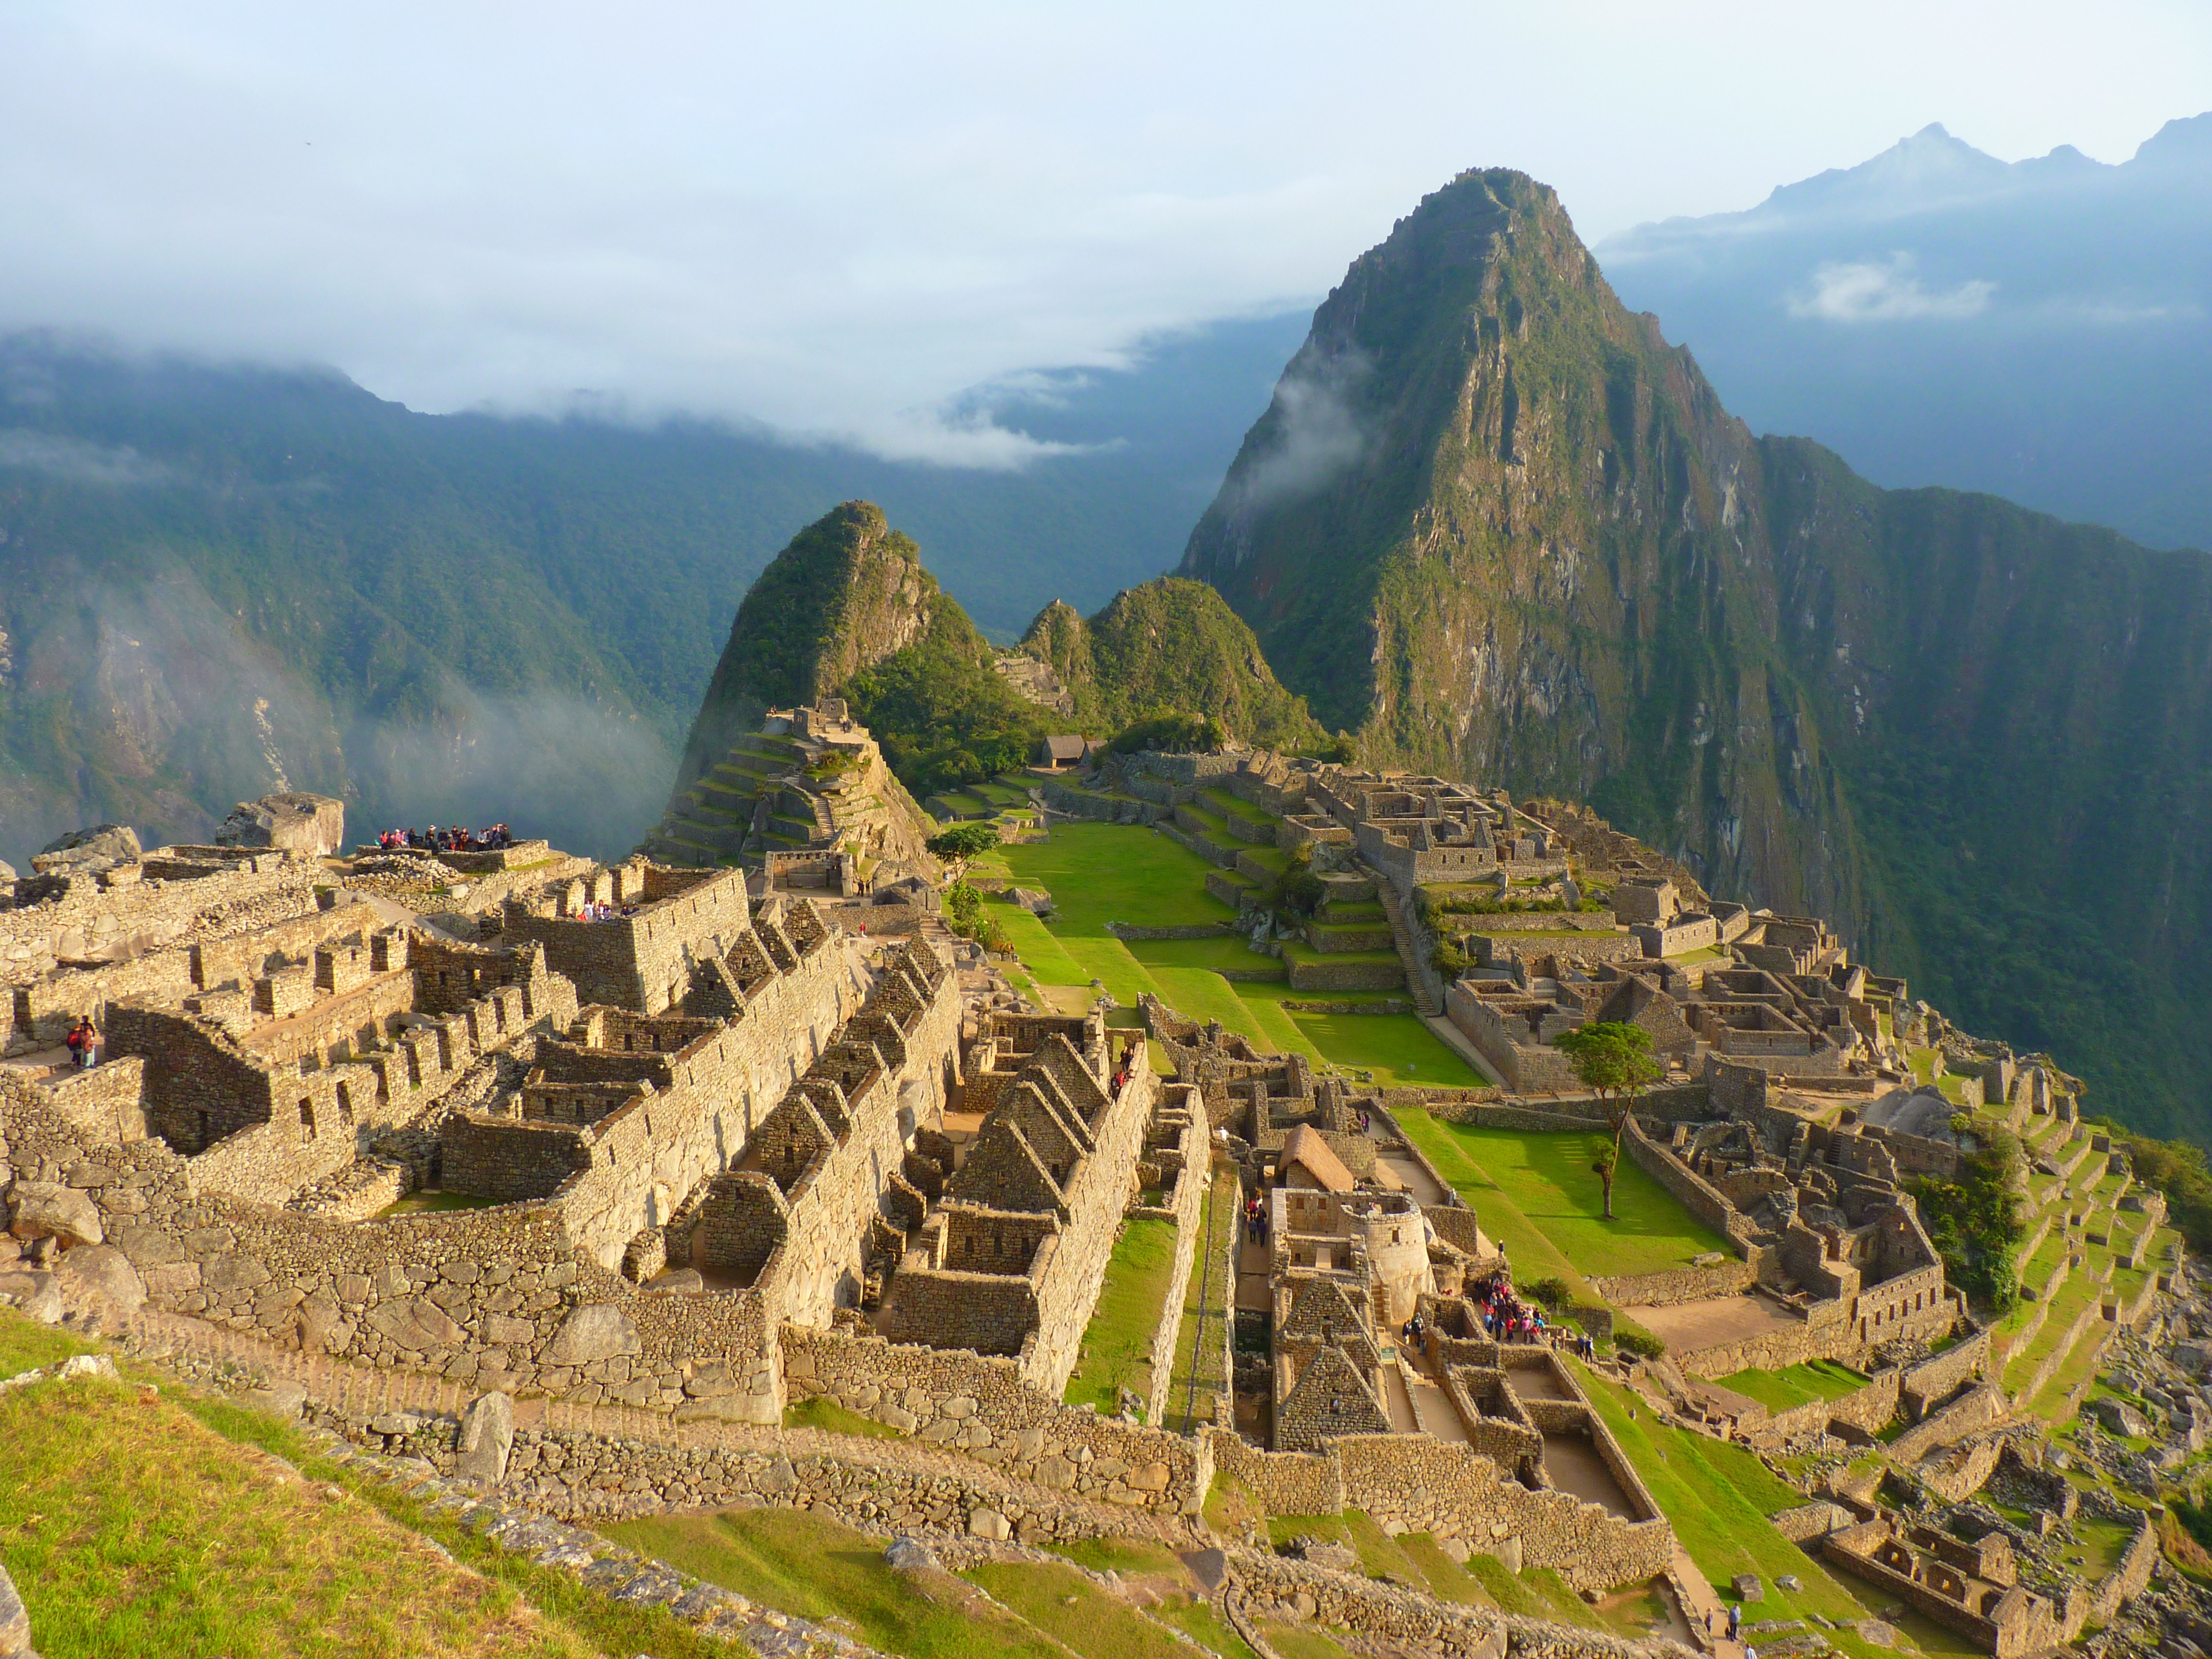
landscape, mountain, architecture, hill, valley, mountain range, village, landmark, tourism, machu picchu, peru, inca, ruins, plateau, archaeological site, aerial photography, unesco world heritage site, historic site, ancient history, mountainous landforms